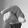
ASL letter: Q